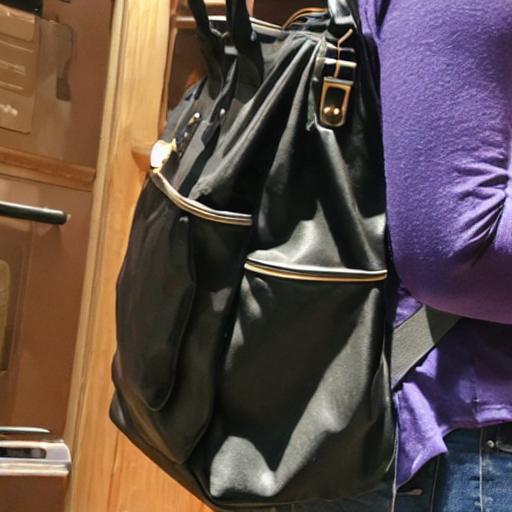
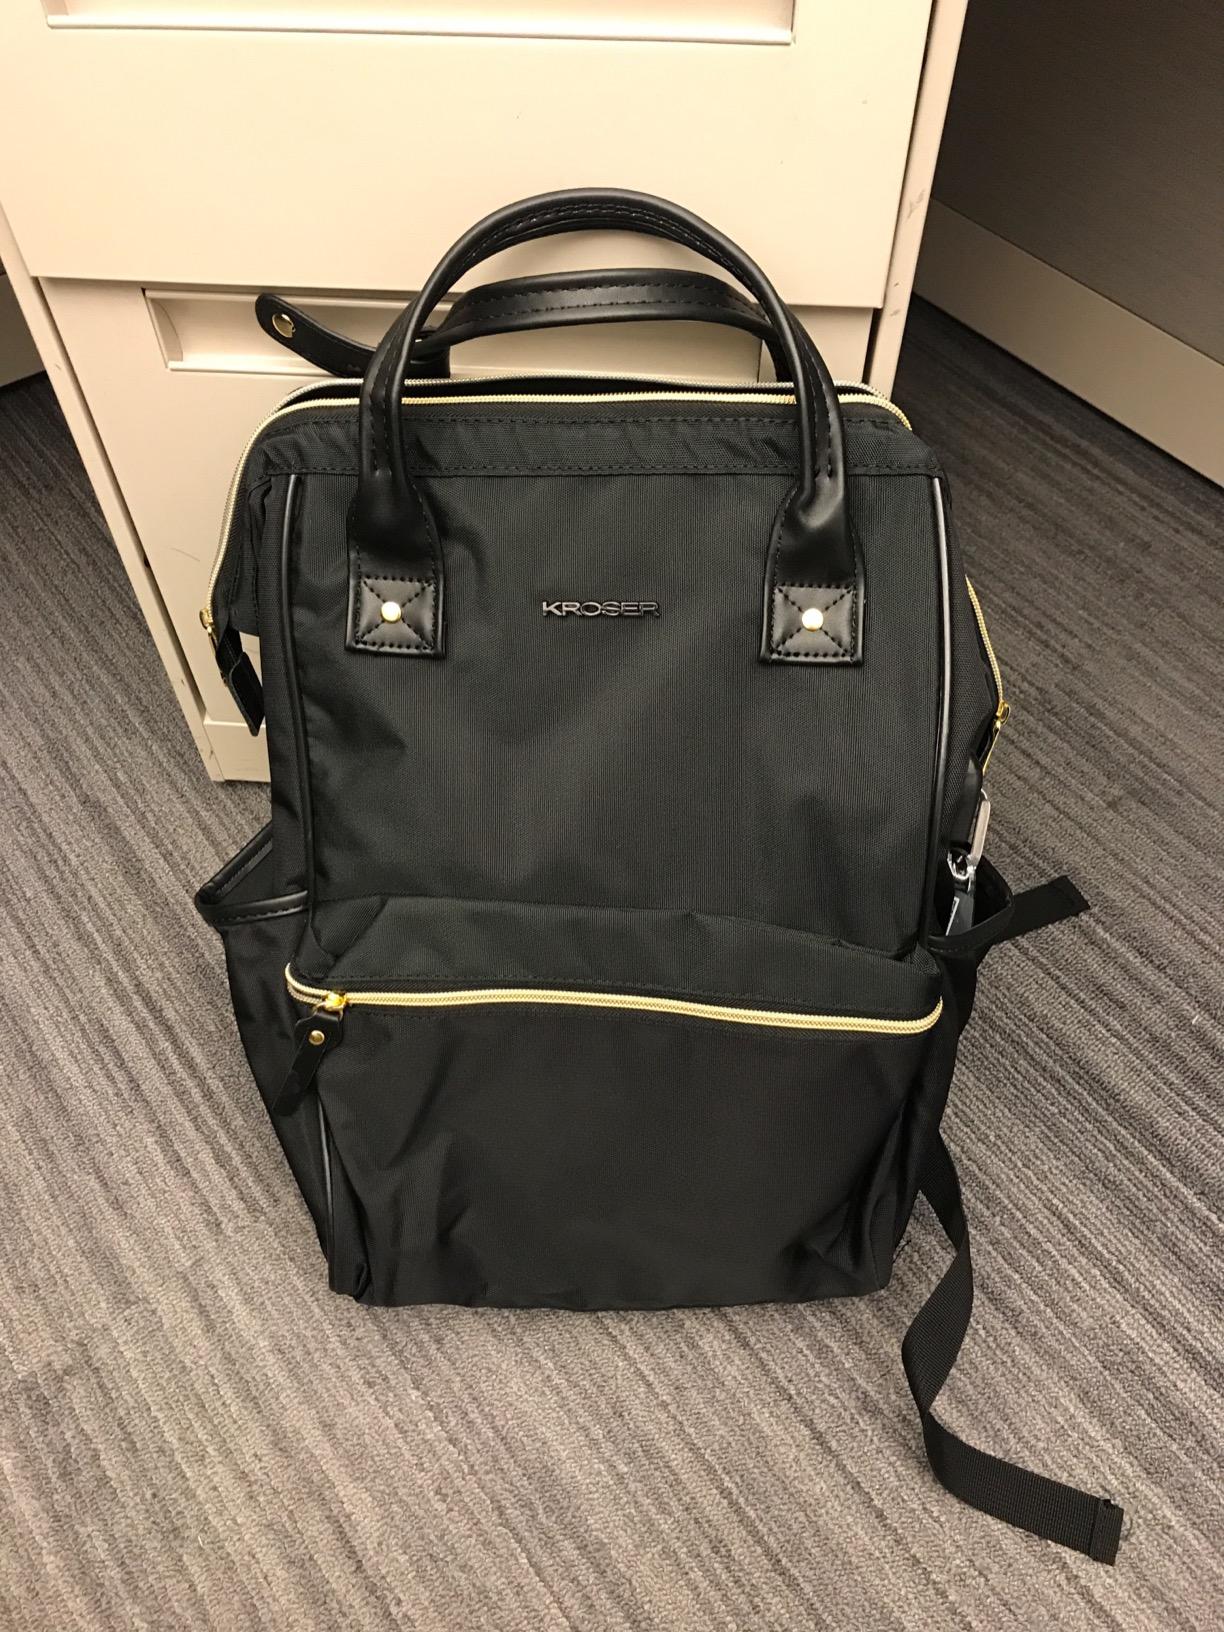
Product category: bag
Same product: no